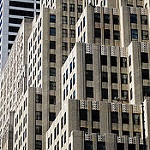
Label: buildings